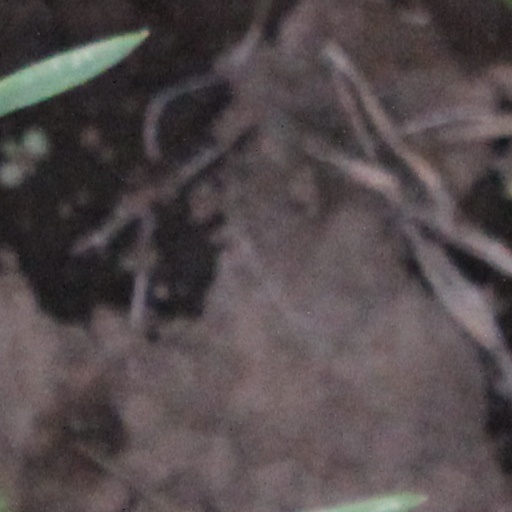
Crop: wheat